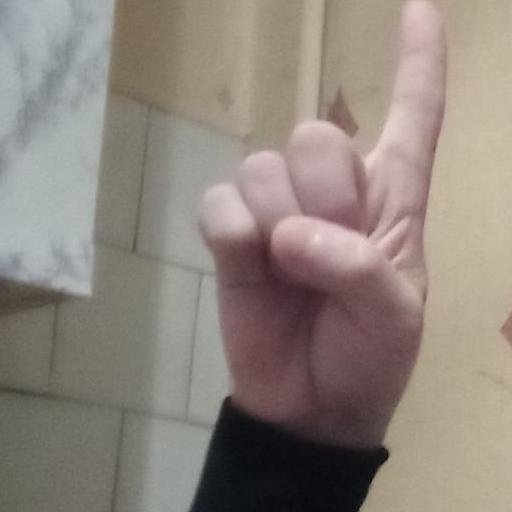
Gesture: one